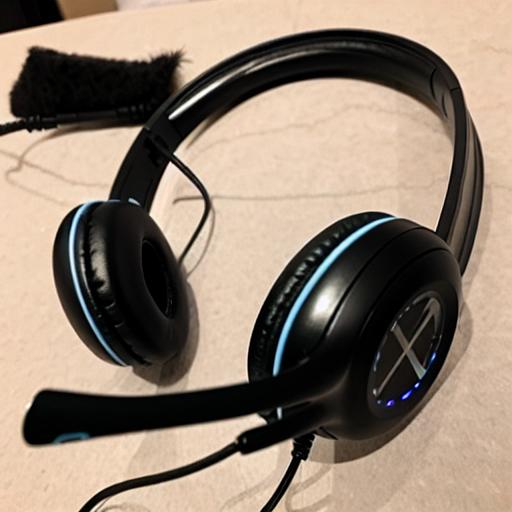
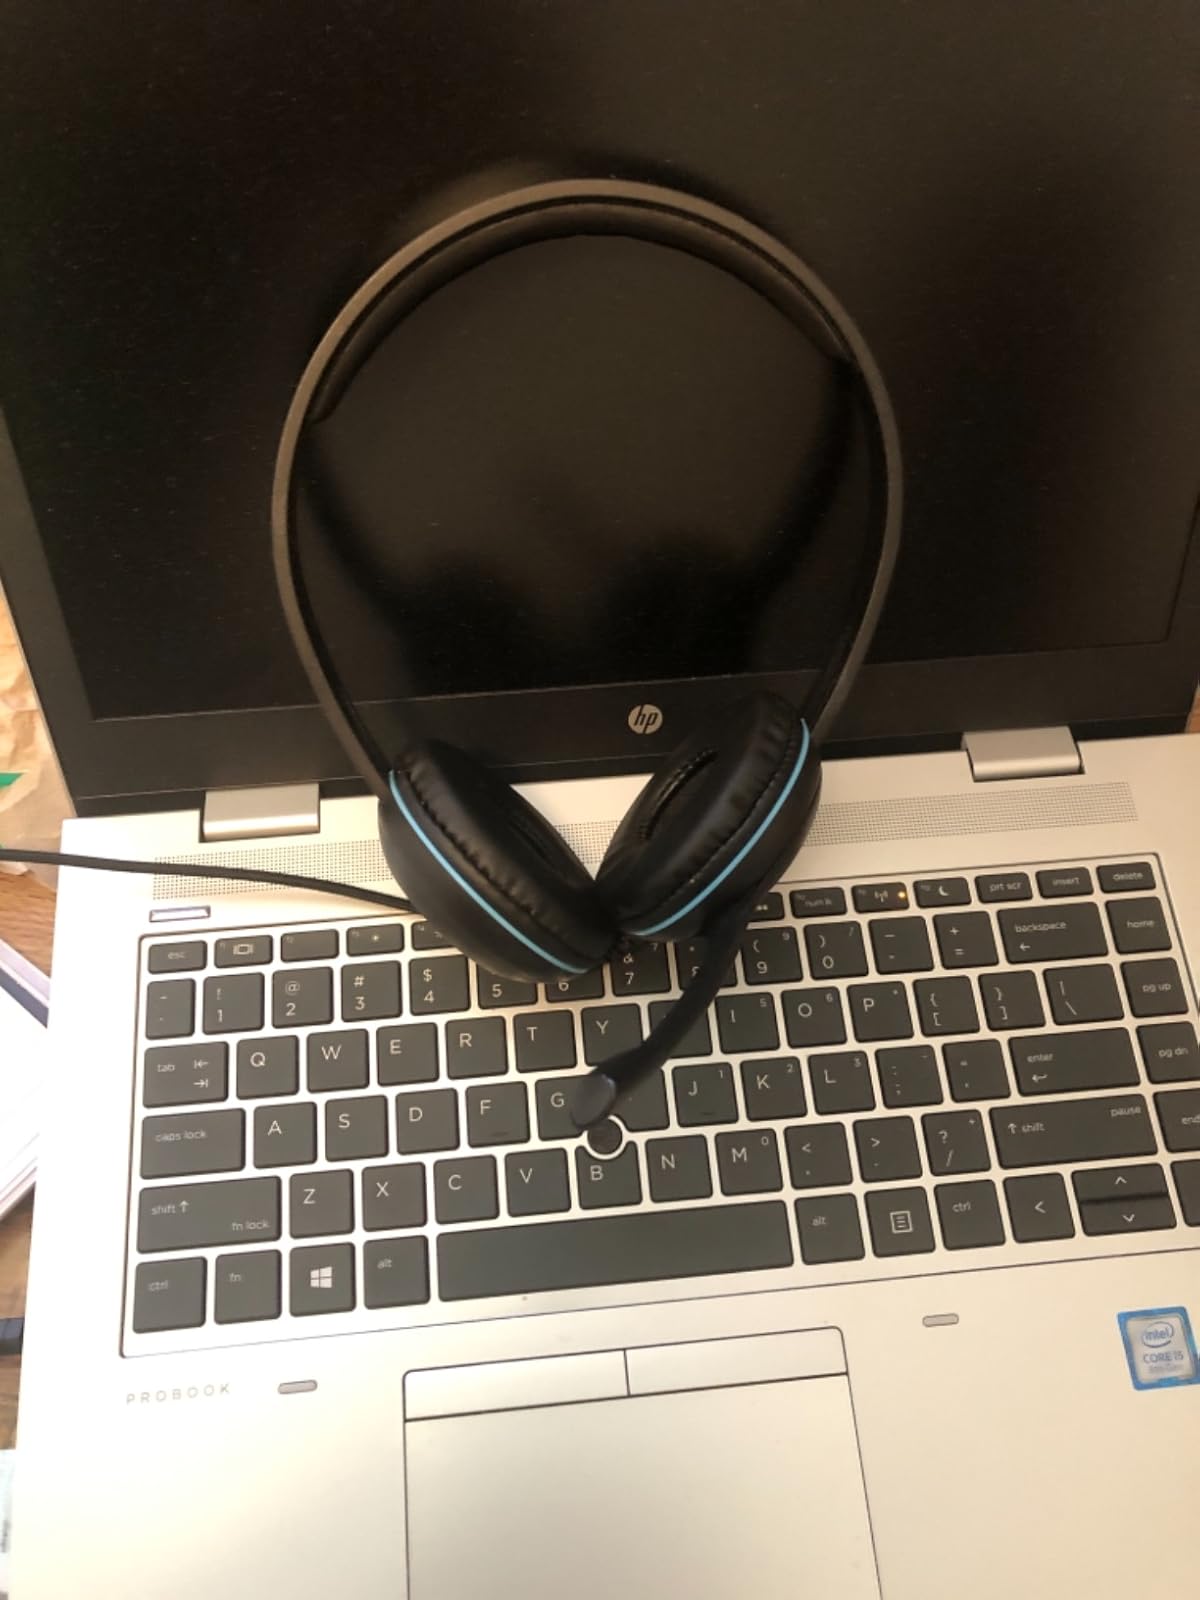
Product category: headphones
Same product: no